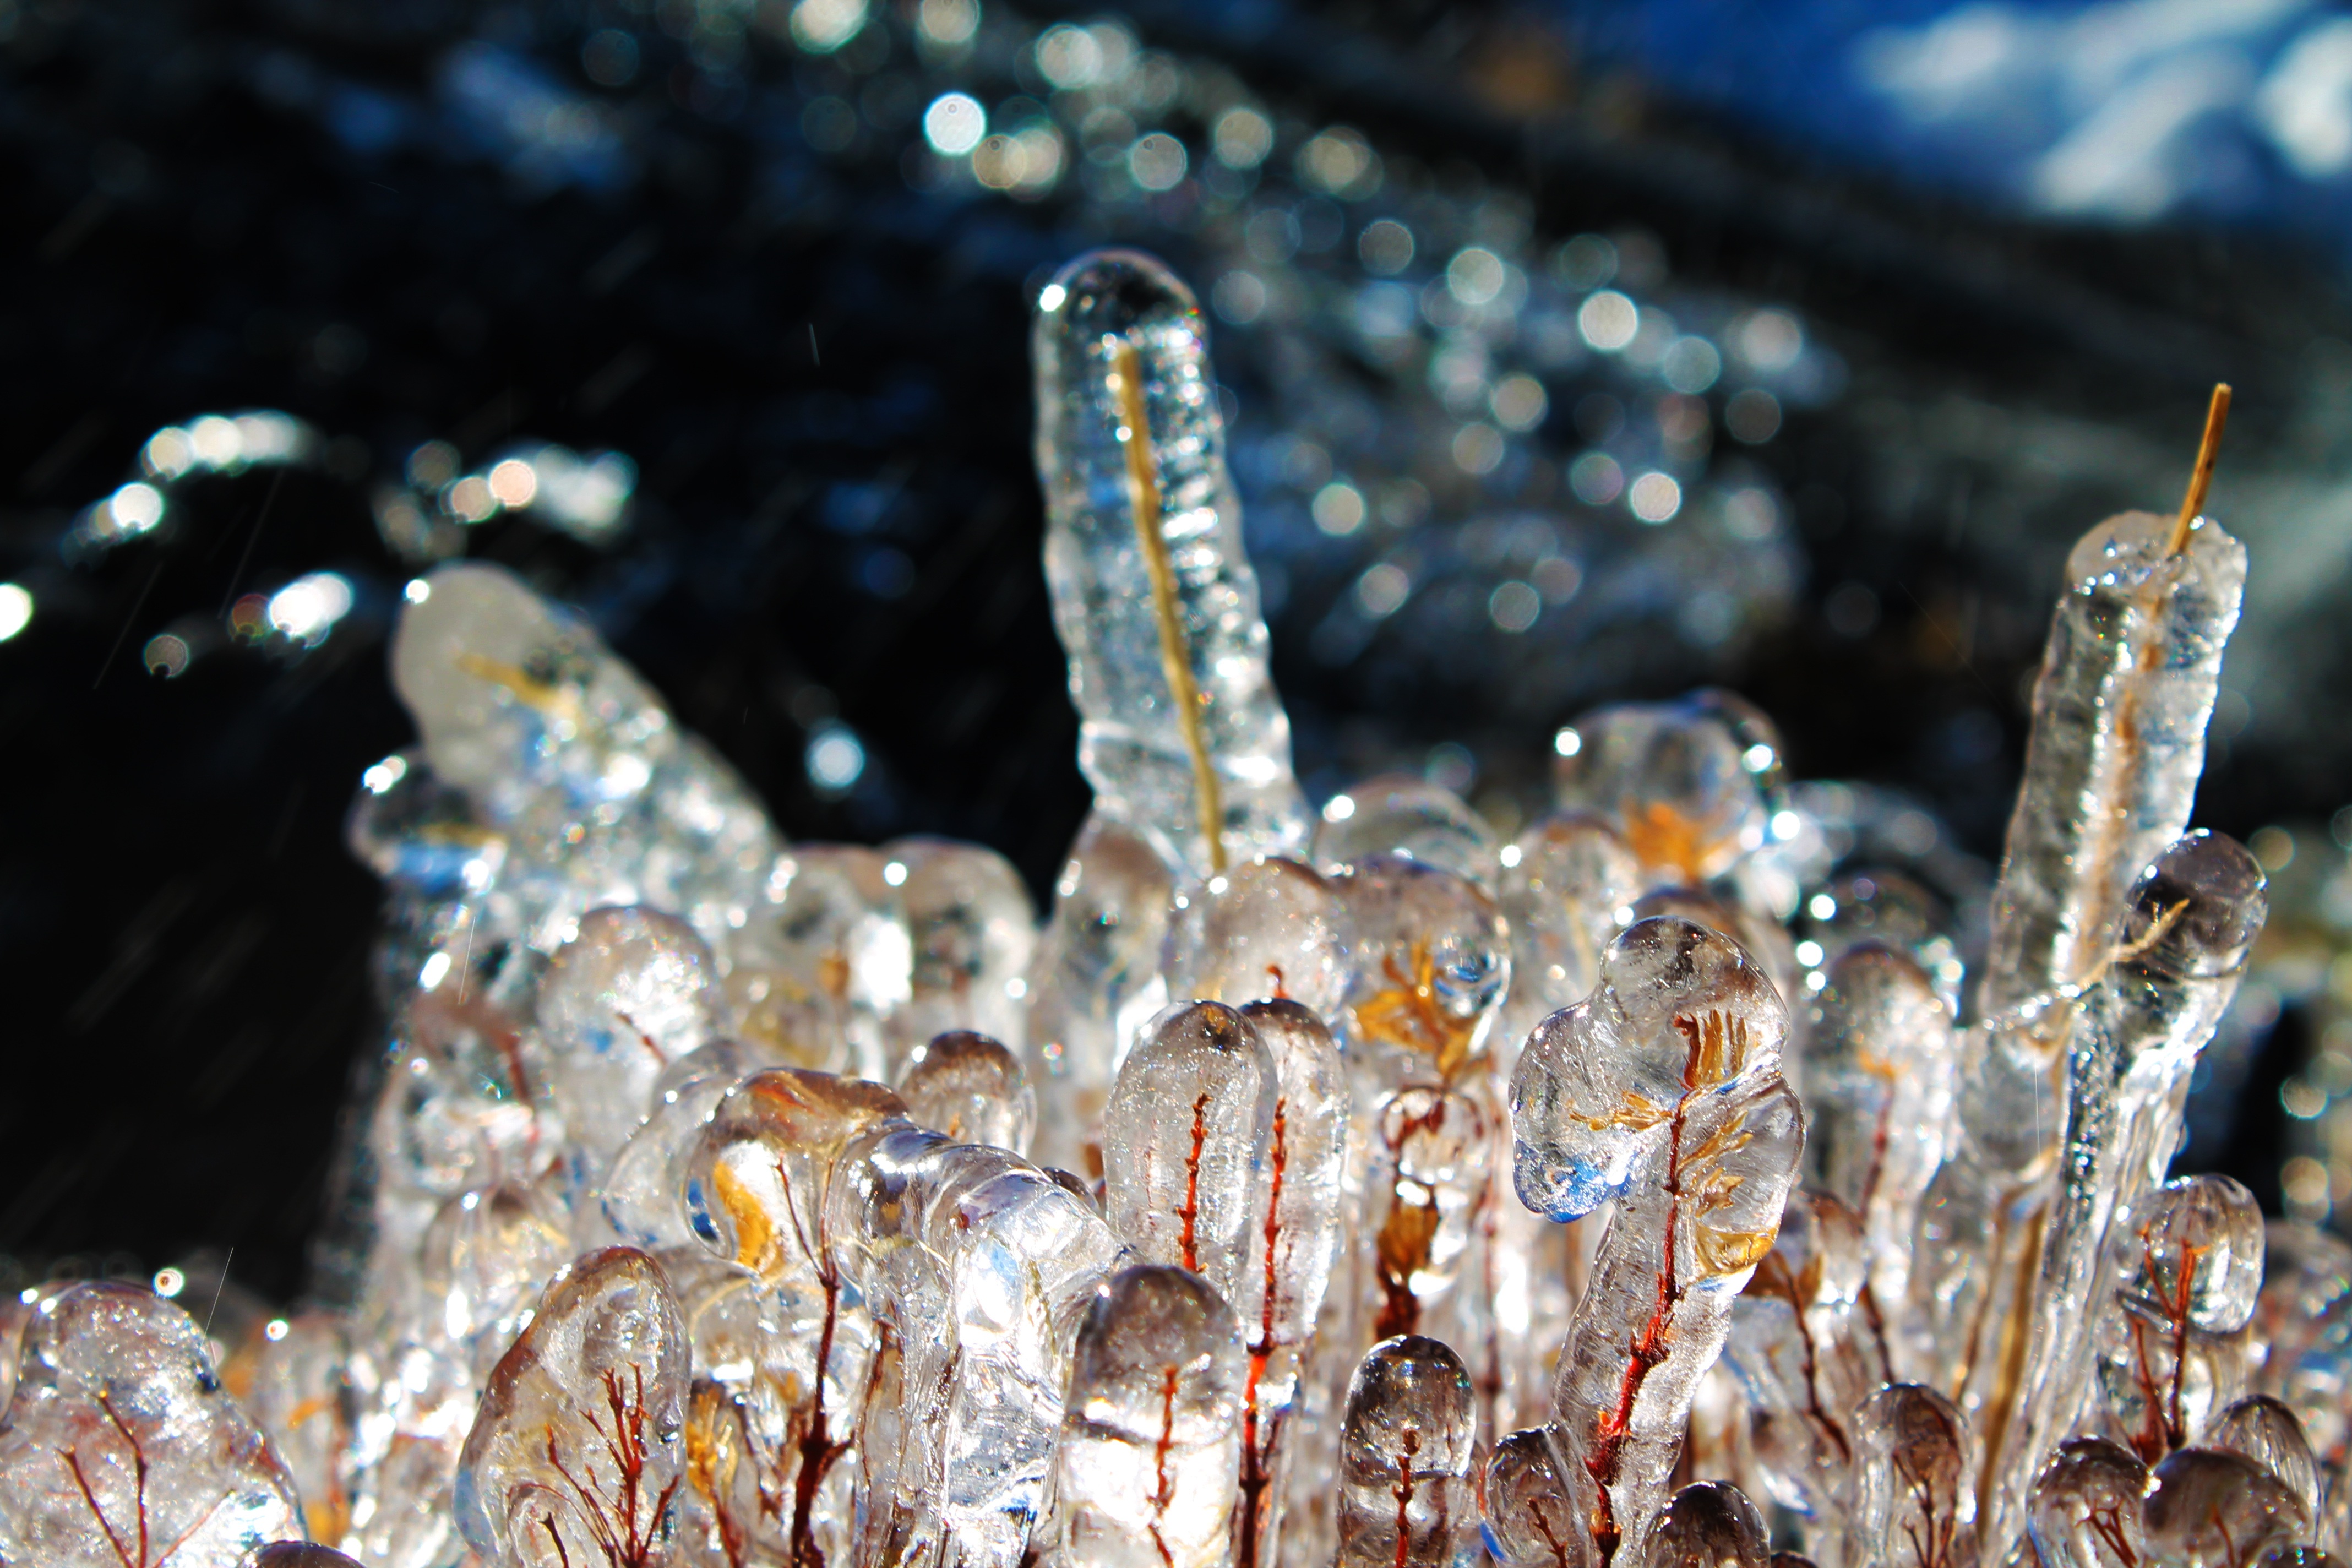
water, nature, winter, plant, leaf, floor, frost, ice, frozen, close up, character, freezing, macro photography